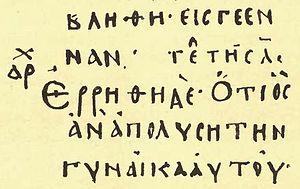
Le Codex Seidelianus I est un manuscrit de vélin en écriture grecque onciale. Il contenant le texte incomplet des quatre Évangiles.